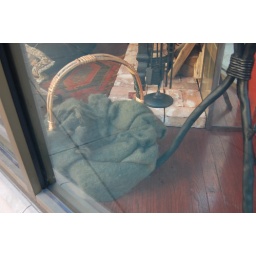
A cat is usually sleeping here when I come by